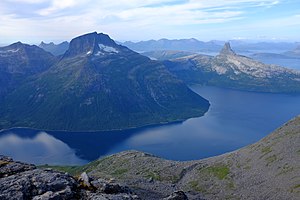
Sjunkfjorden
Sjunkfjorden set fra Sørskarfjeldet.
Sjunkfjorden set fra Sørskarfjeldet.
Sjunkfjorden er en fjordarm af Sørfolda i Sørfold kommune i Nordland fylke i Norge. Den går 11 kilometer i sydvestlig retning fra indløbet mellem Geitneset i vest og Jovikneset i øst til Sjunkfjorddalen som fortsætter mod sydøst fra fjordbunden.